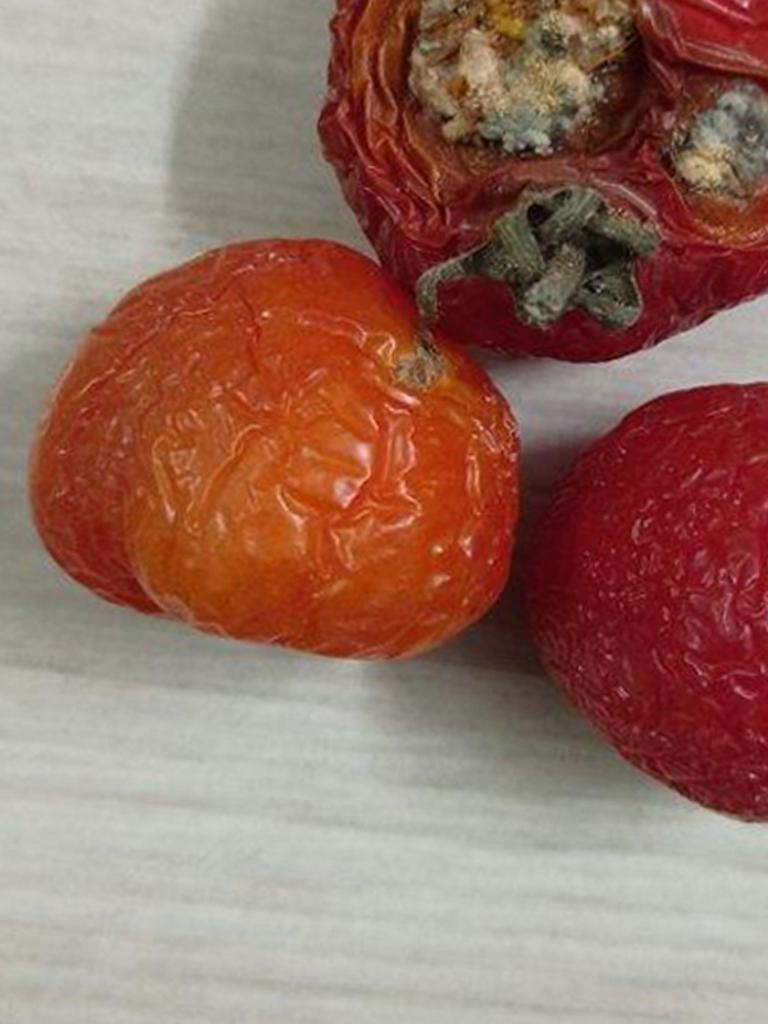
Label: Rotten